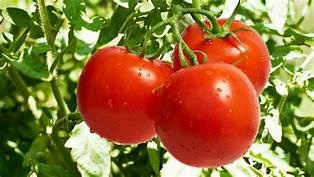
Label: tomato